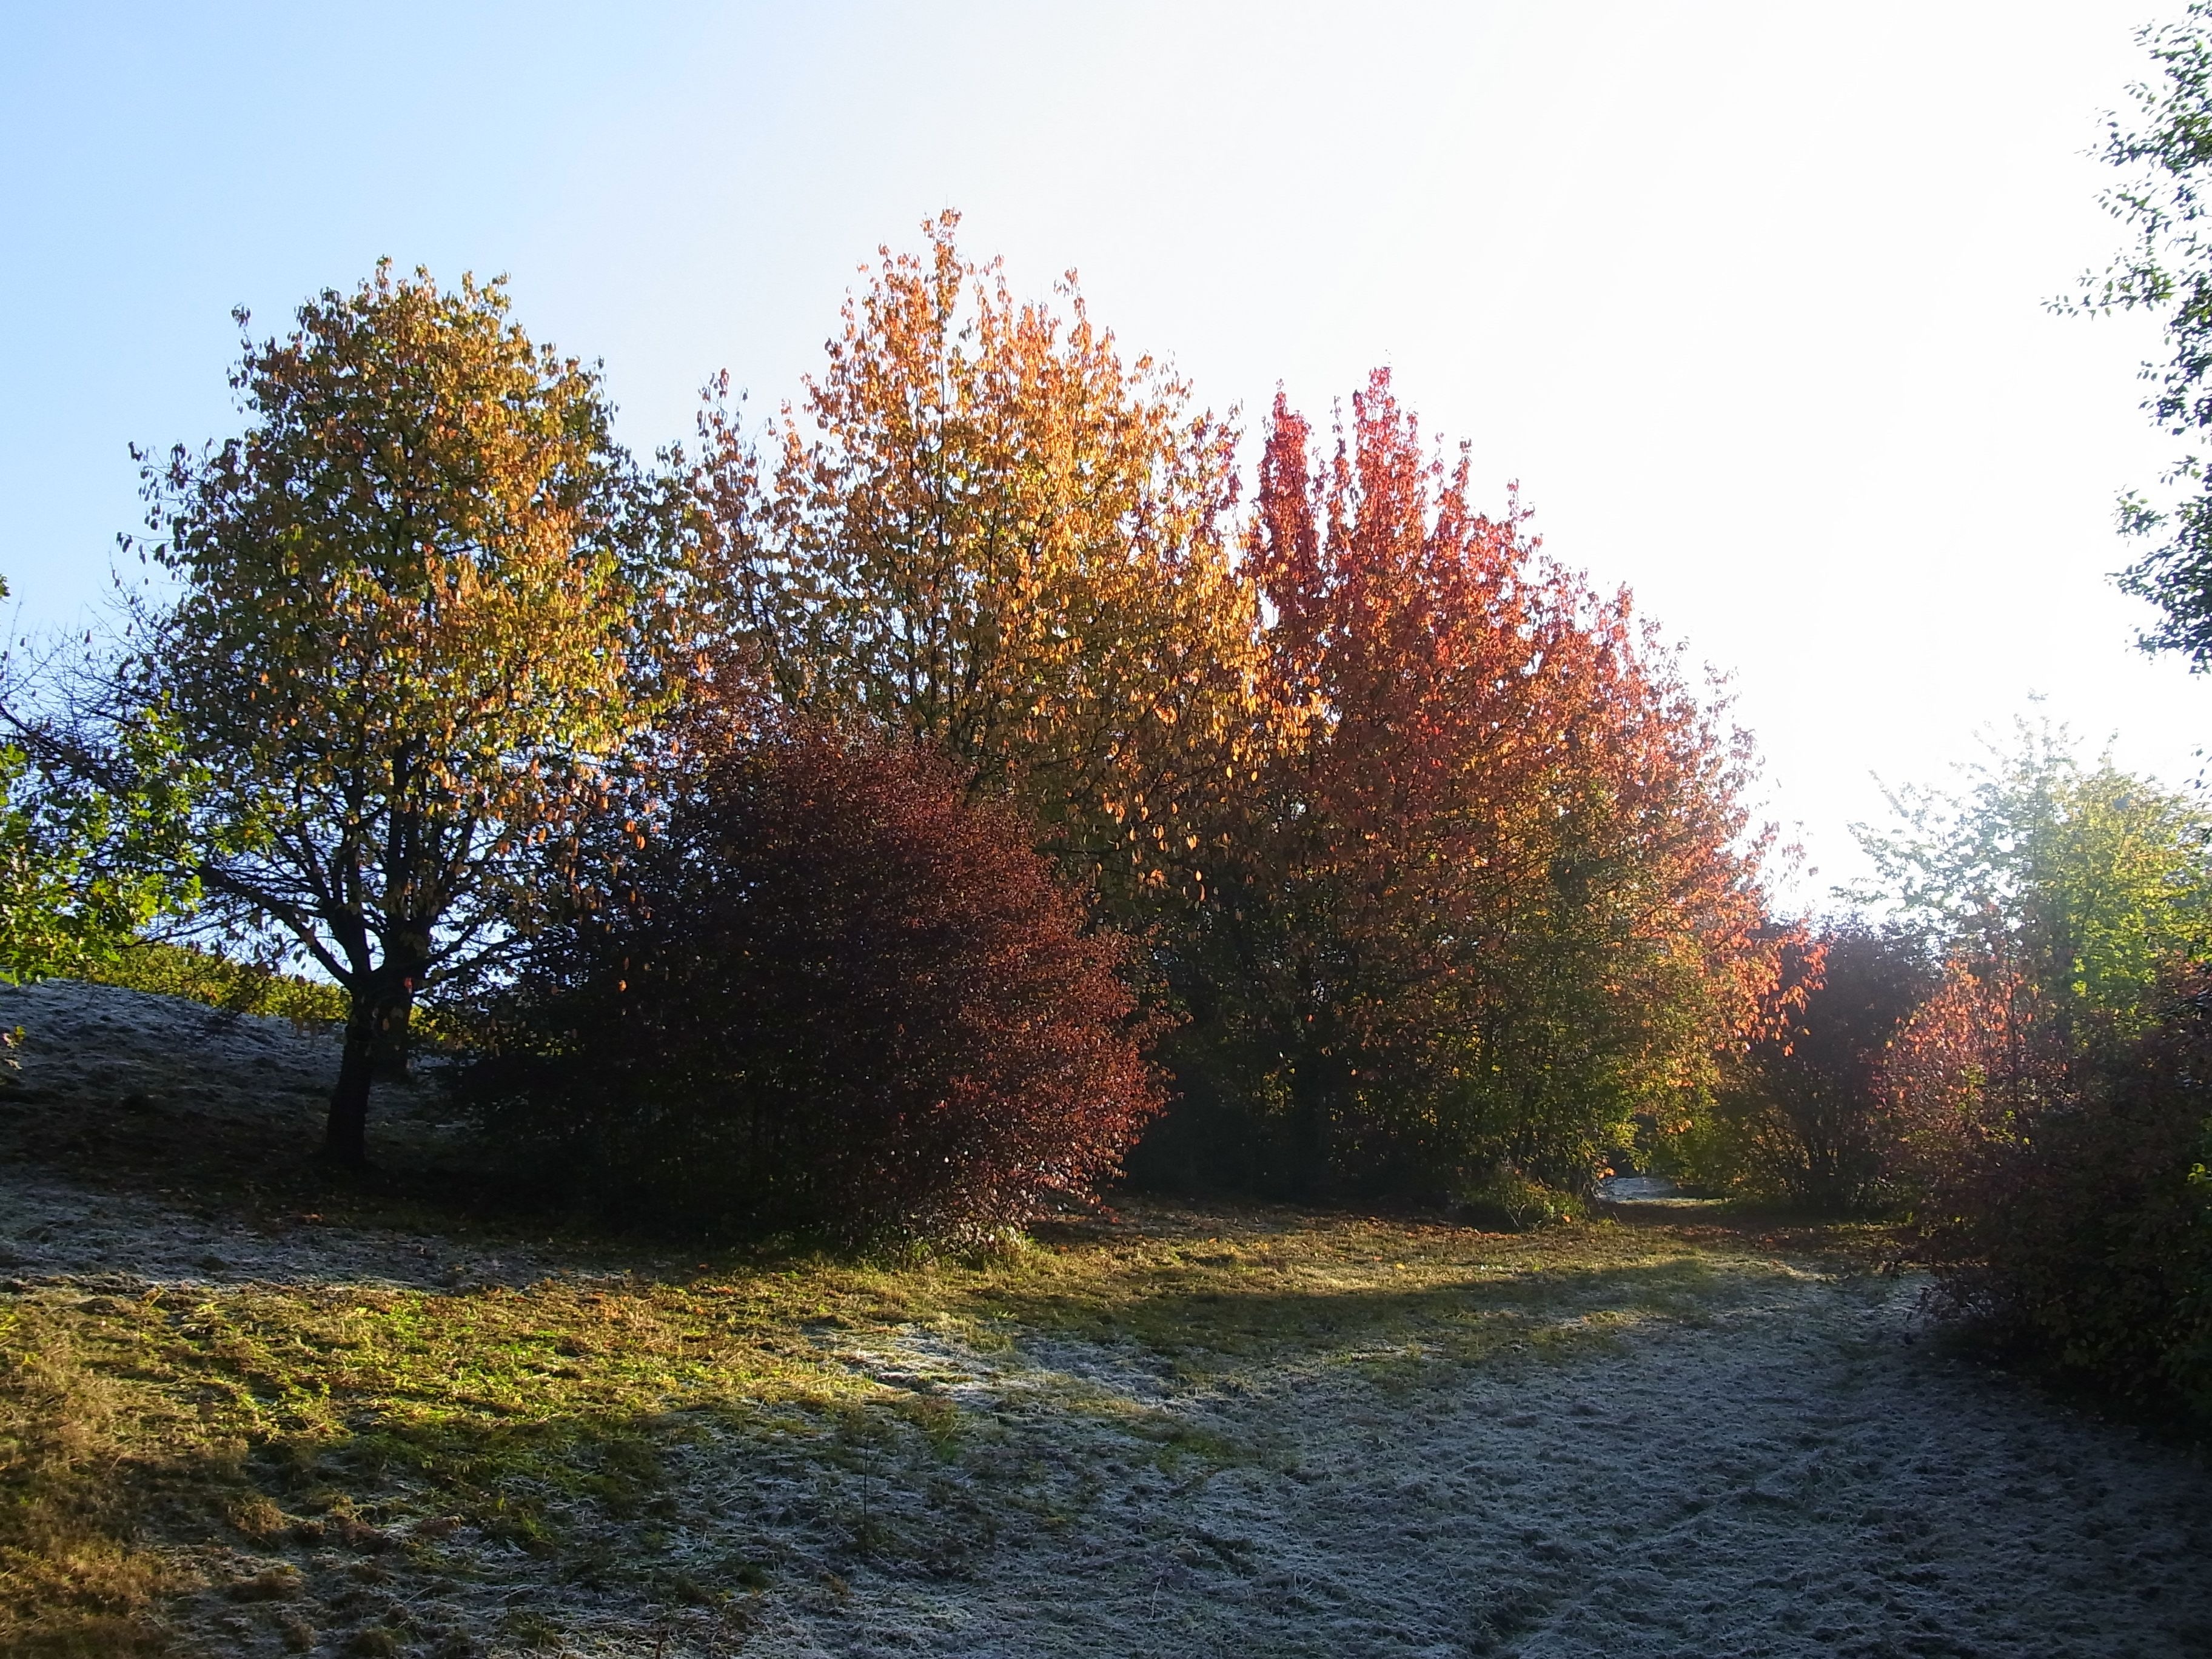
landscape, tree, nature, forest, grass, plant, meadow, sunlight, morning, leaf, frost, environment, autumn, season, trees, woodland, woody plant